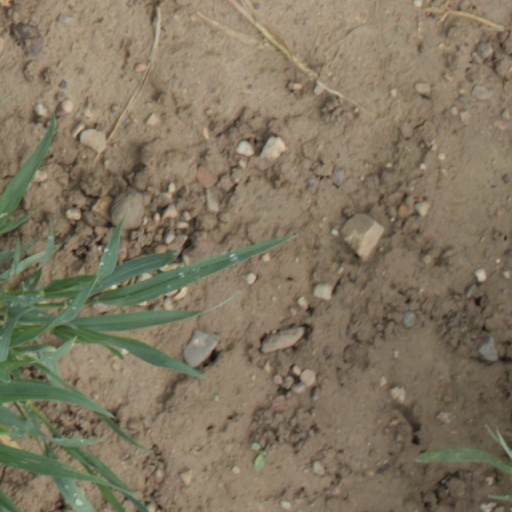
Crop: wheat